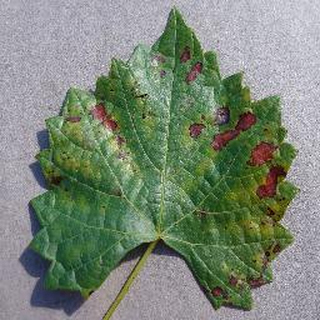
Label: grape_esca_black_measles